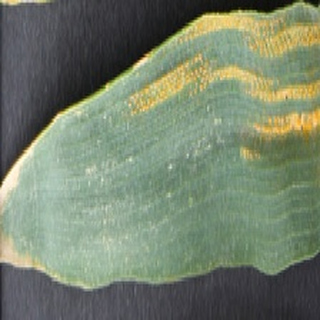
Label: wheat_yellow_rust